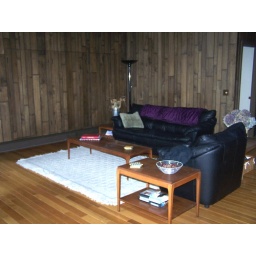
Great Room - bar hidden in wall